Sky position (RA, Dec in degrees): 239.452, 28.293
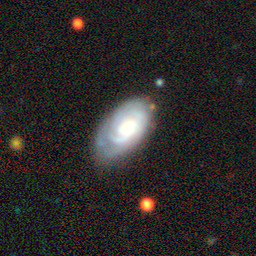
Galaxy morphology: Unbarred Tight Spiral Galaxies